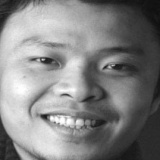
ca sĩ Việt Johan